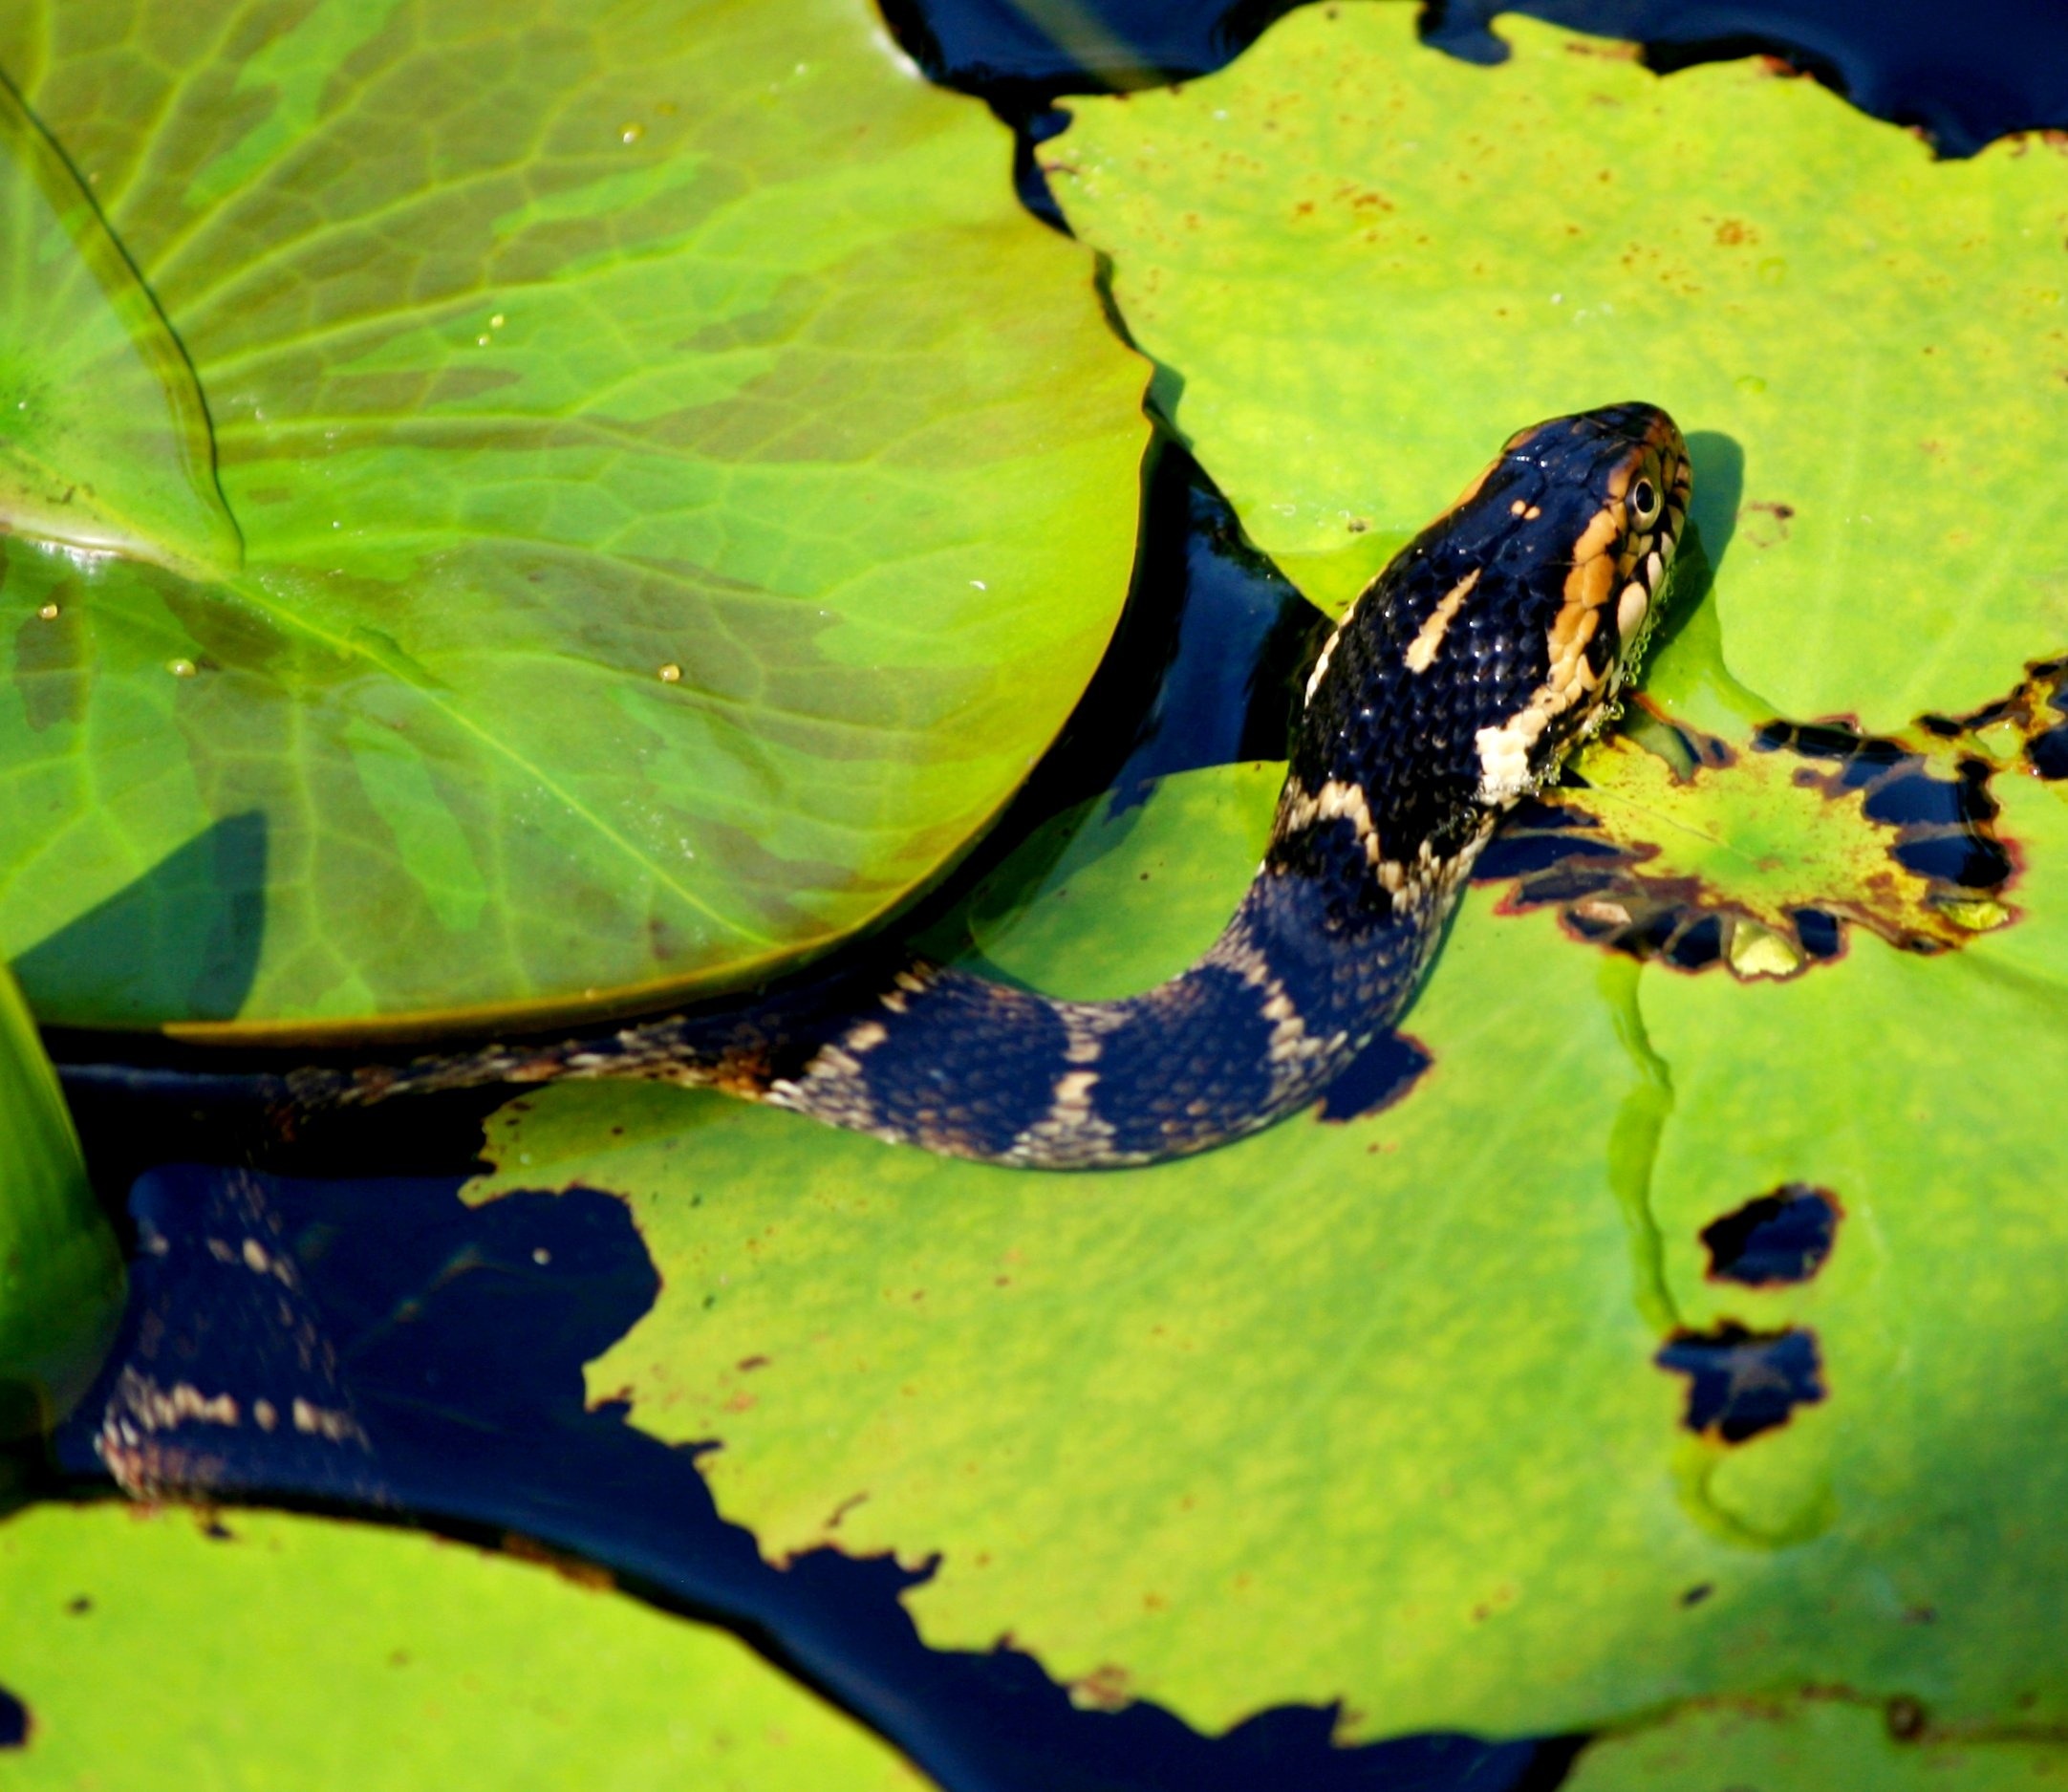
leather, leaf, flower, pond, green, biology, natural, predator, floating, reptile, amphibian, fauna, swimming, scary, fear, head, hide, danger, skin, snake, vertebrate, creature, scales, python, scaly, venomous, reptilian, serpent, slither, macro photography, poisonous, organism, lily pads, water snake